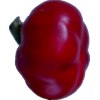
Label: red_pepper